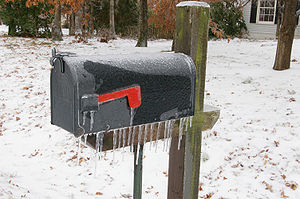
Postkasse
Traditionel privat postkasse i USA.
Postkasse kan hentyde til flere emner: